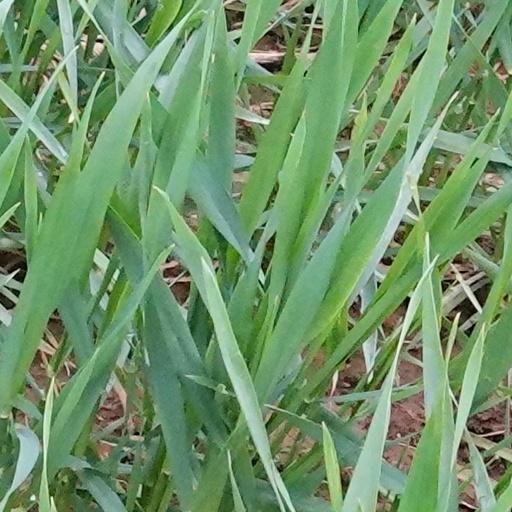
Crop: wheat